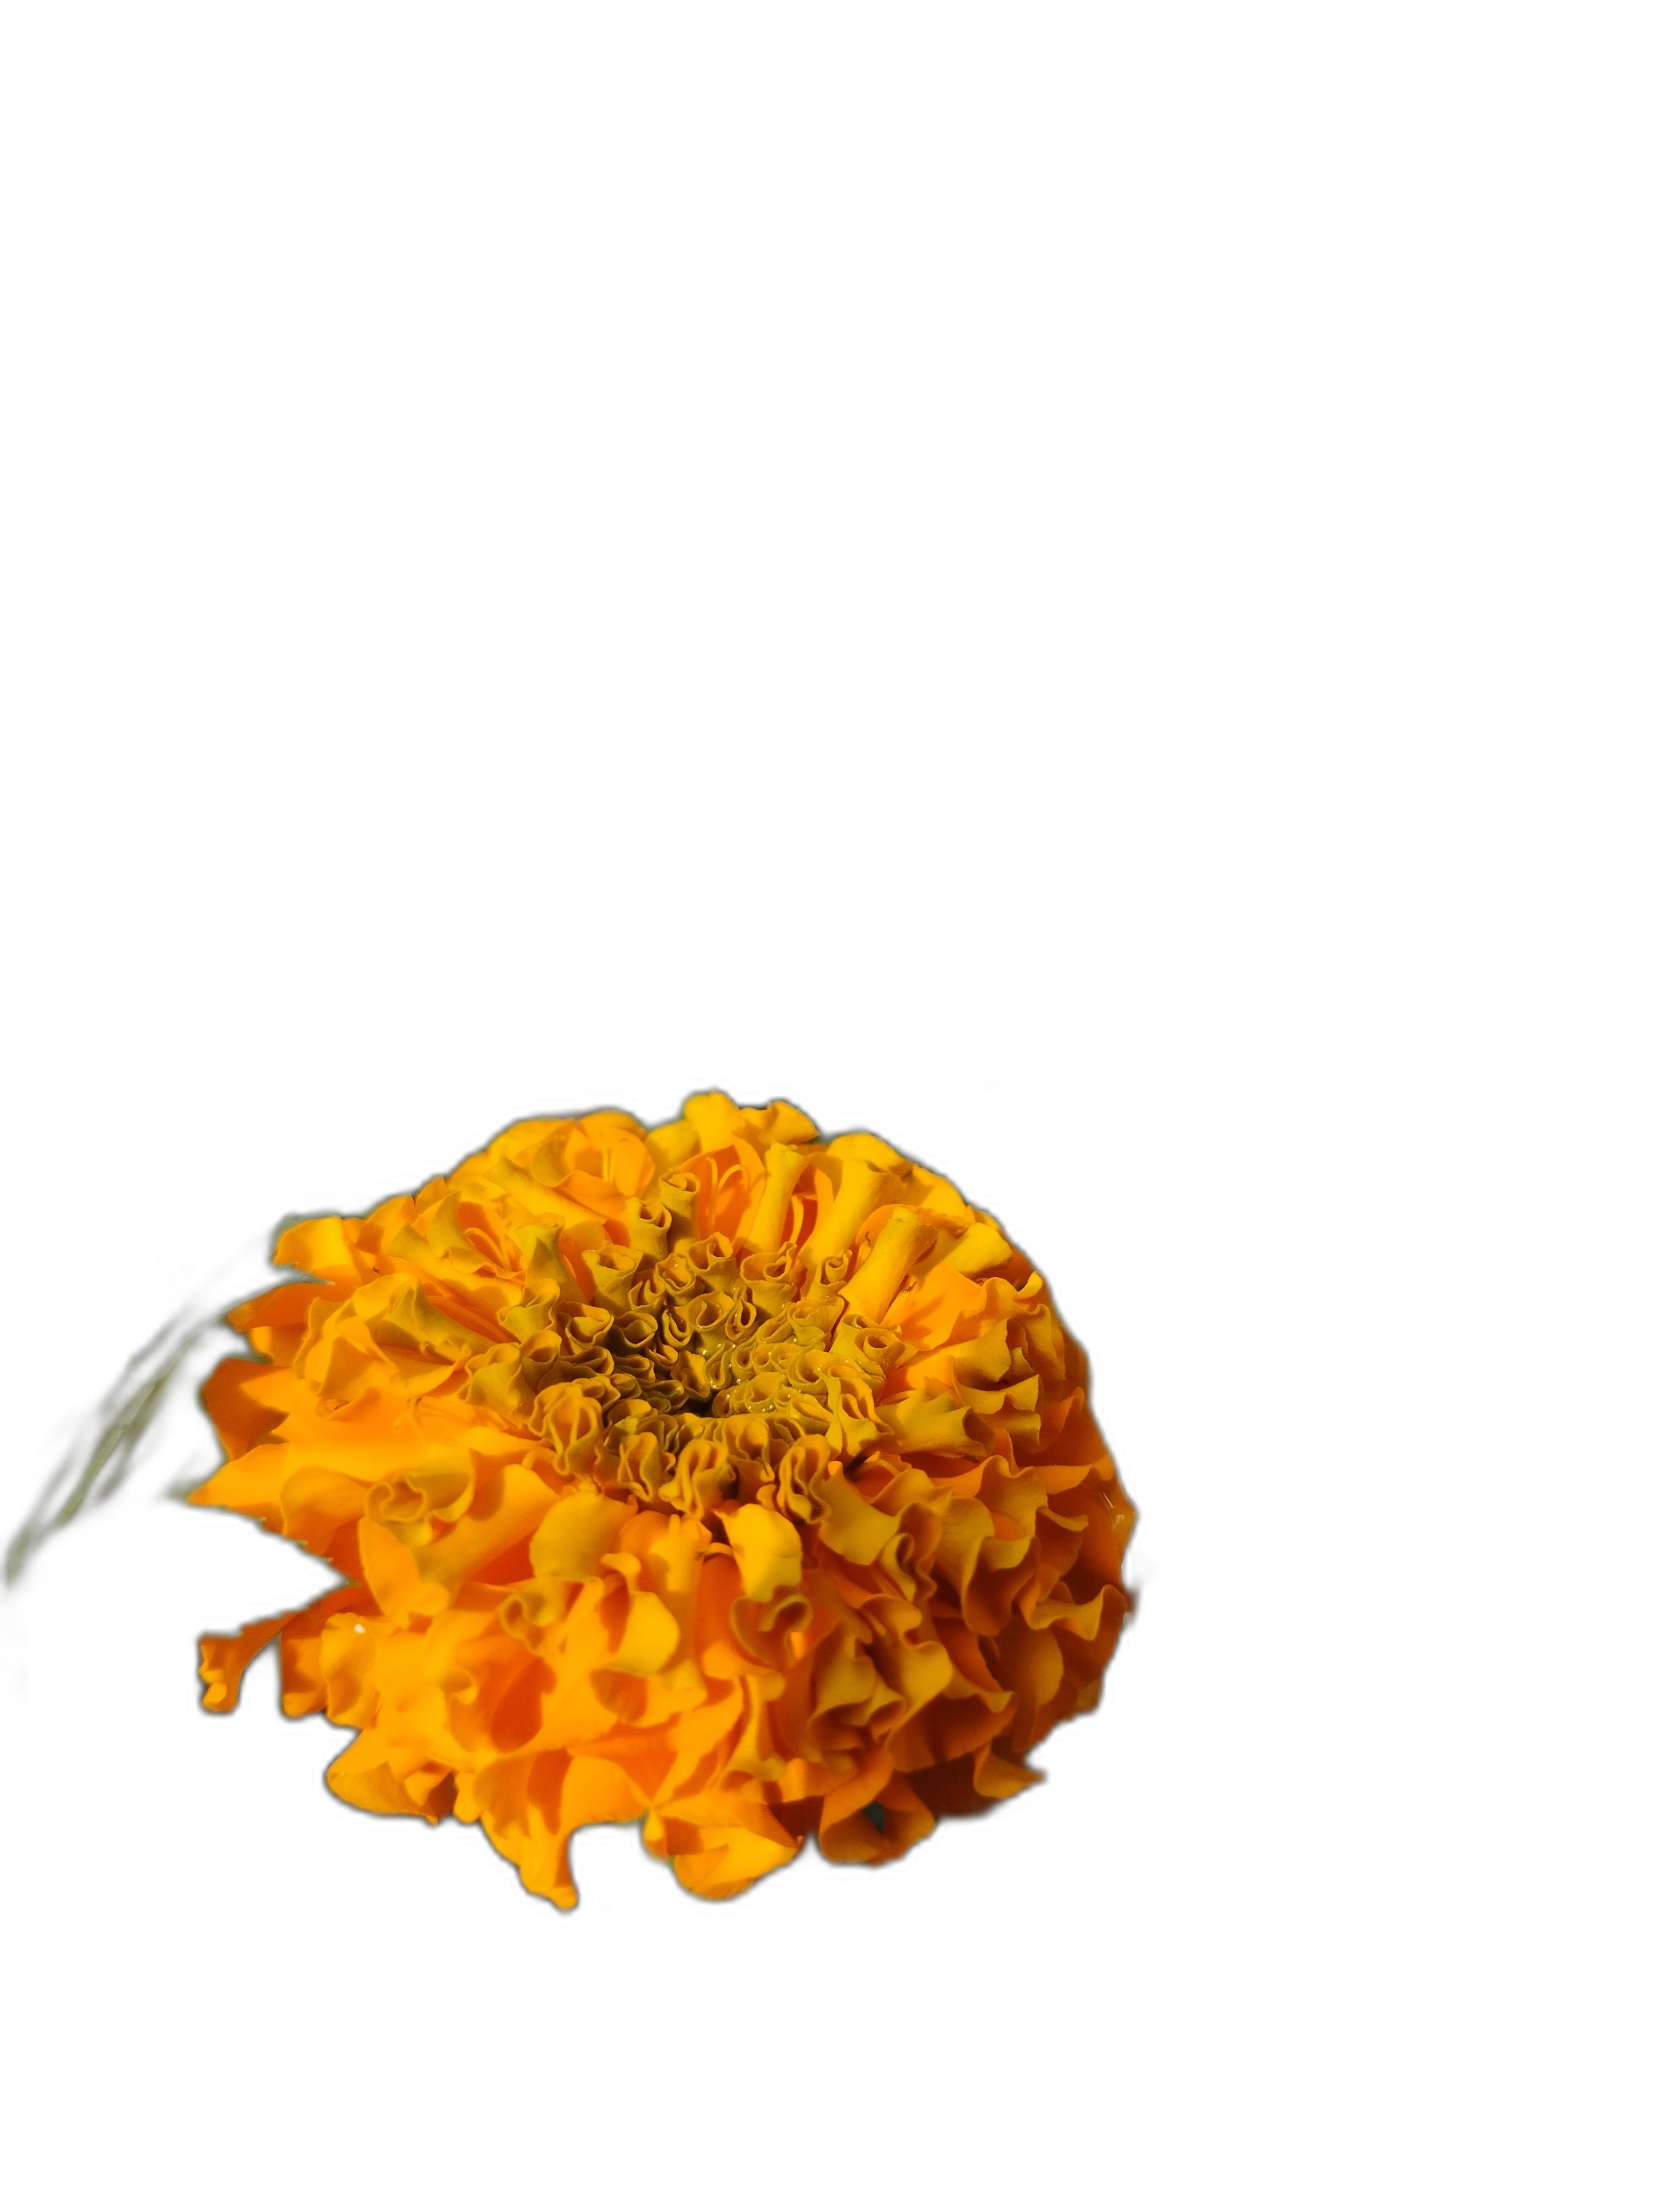
Label: Marigold